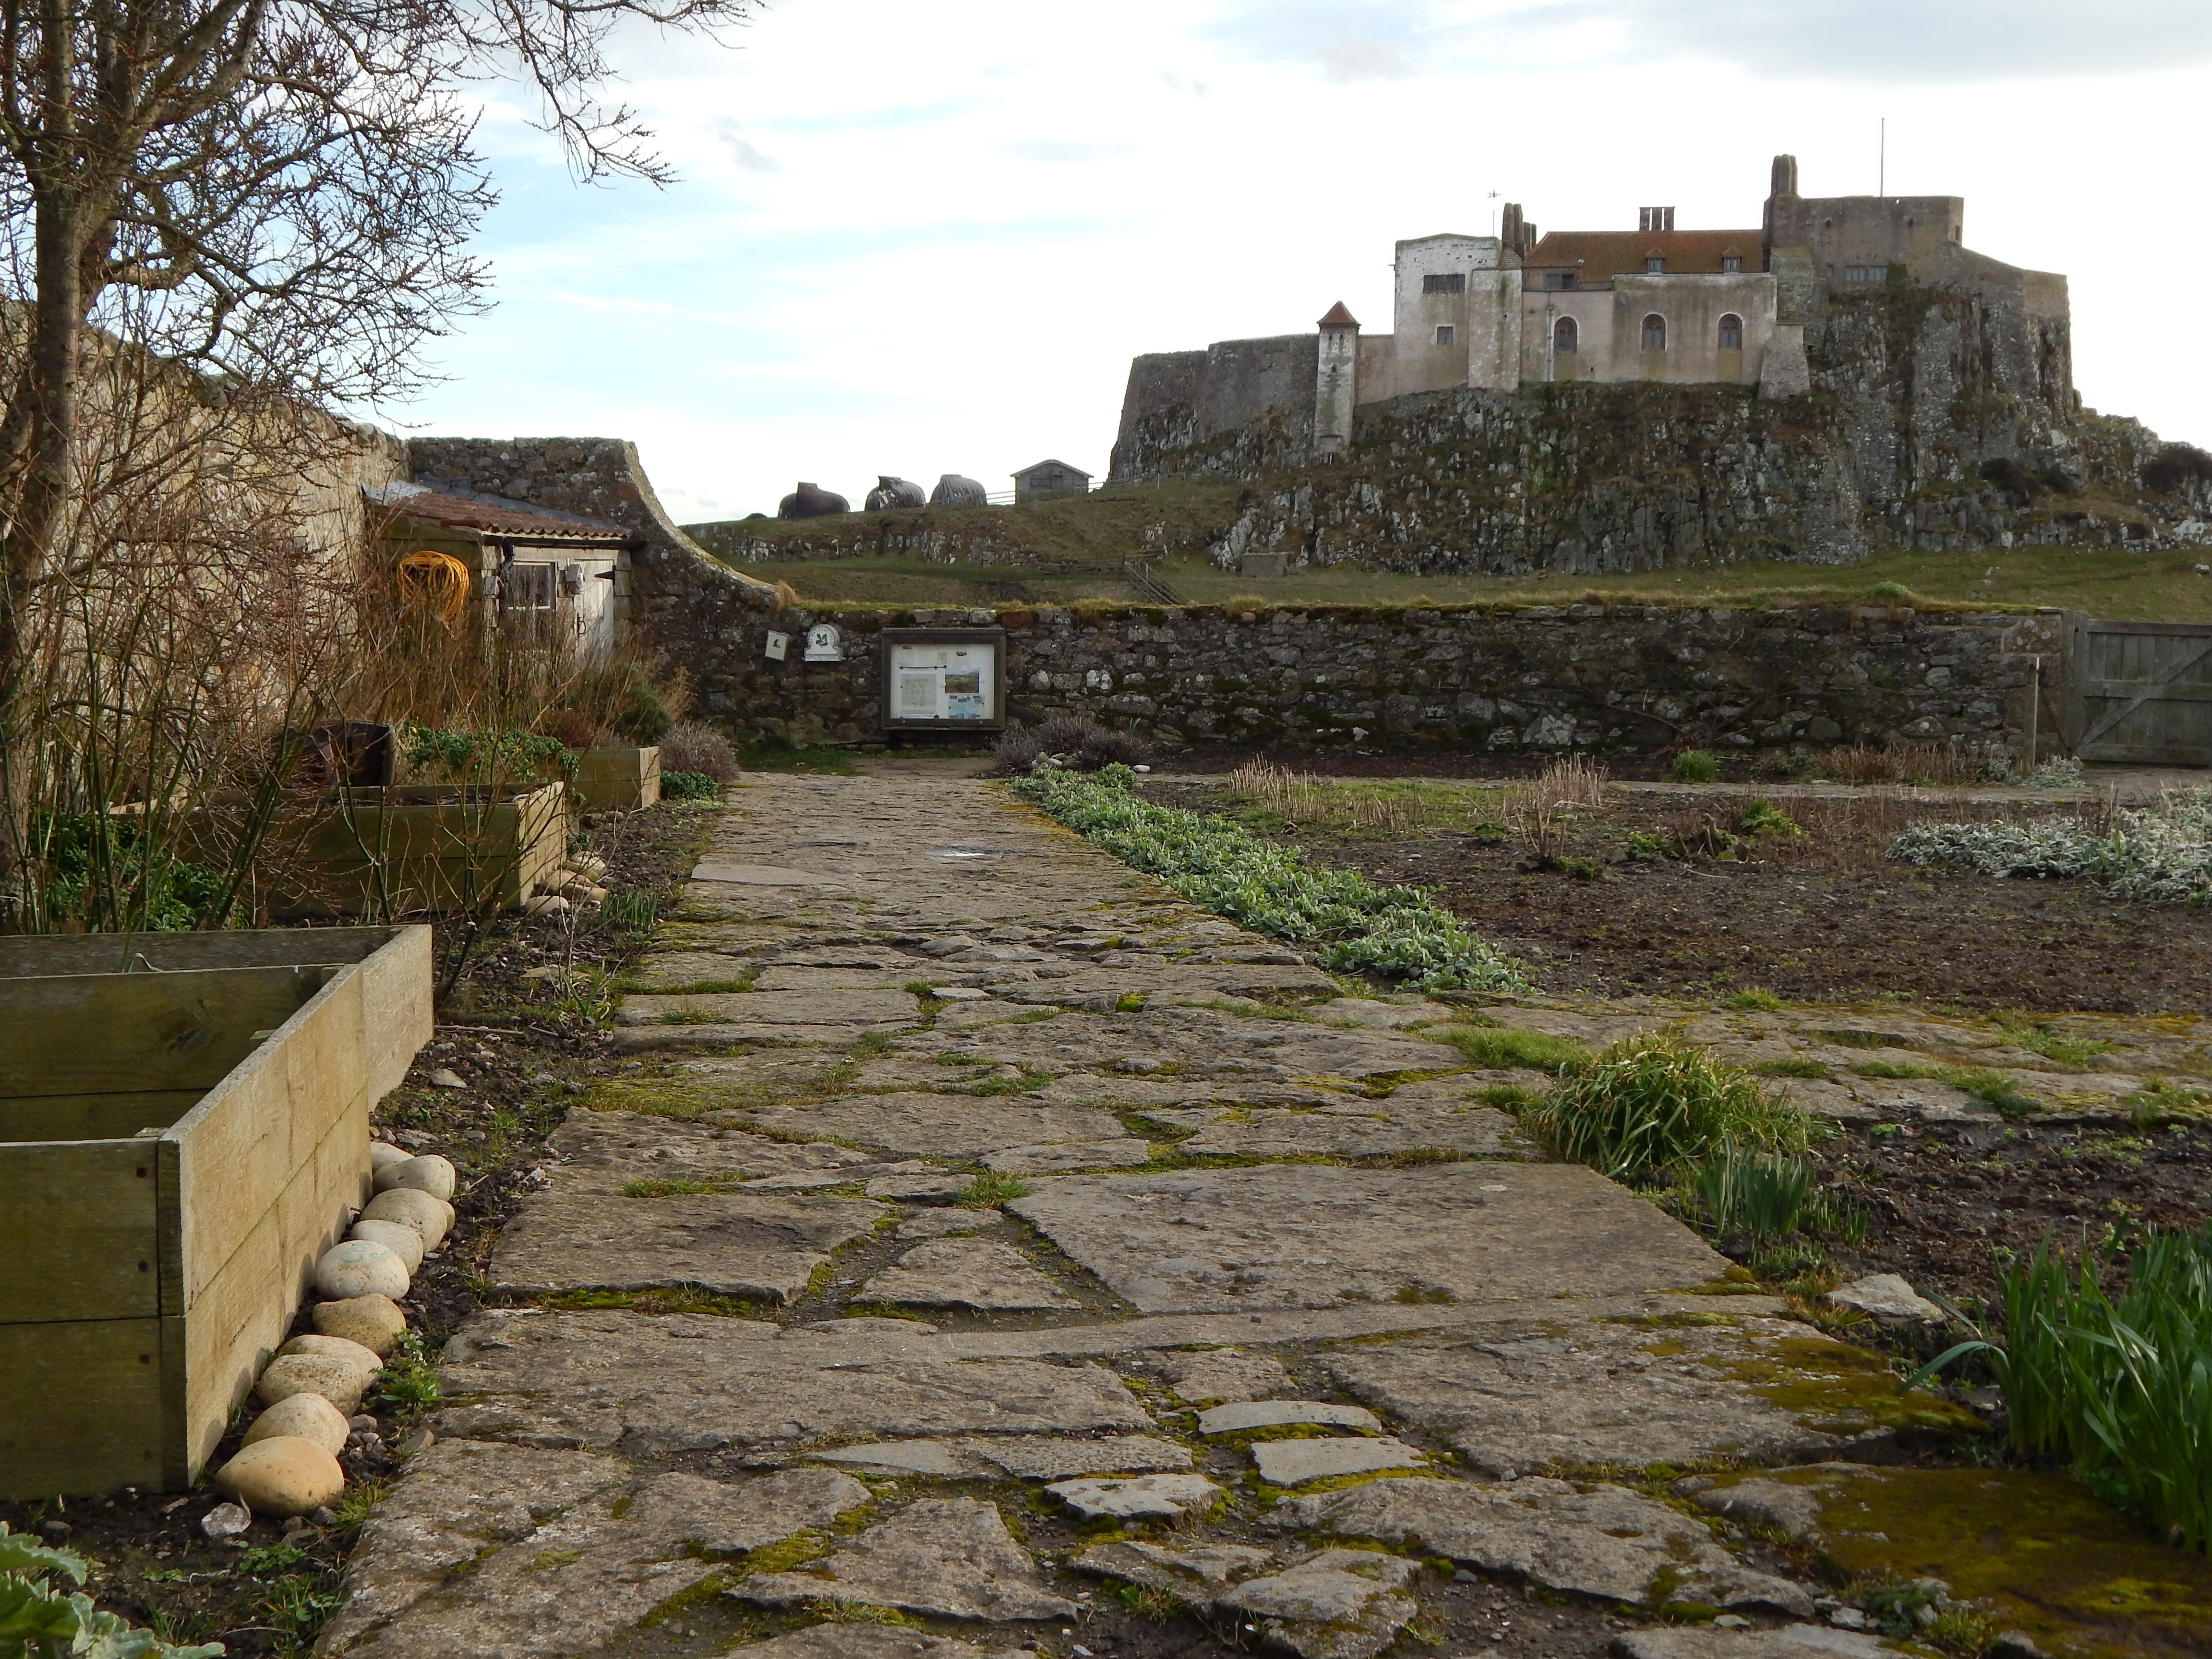
building, chateau, wall, village, castle, fortification, waterway, uk, wales, ruins, monastery, britain, estate, moat, anglesey, ancient history